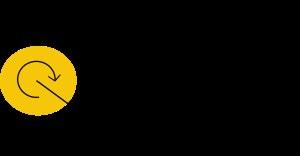
Le topspin est un coup de tennis de table. Il consiste à exécuter un coup droit ou un revers en frottant la balle avec une face de la raquette dans un mouvement du bras, avant-bras et poignet de bas en haut. Ainsi, grâce à l'adhérence du revêtement en caoutchouc des raquettes de tennis de table, le joueur imprime à la balle un effet de rotation vers l'avant. Il aura pour but d'augmenter sensiblement la vitesse de la balle lorsqu'elle touche la table et de rendre difficile le contrôle de la balle à l'adversaire.